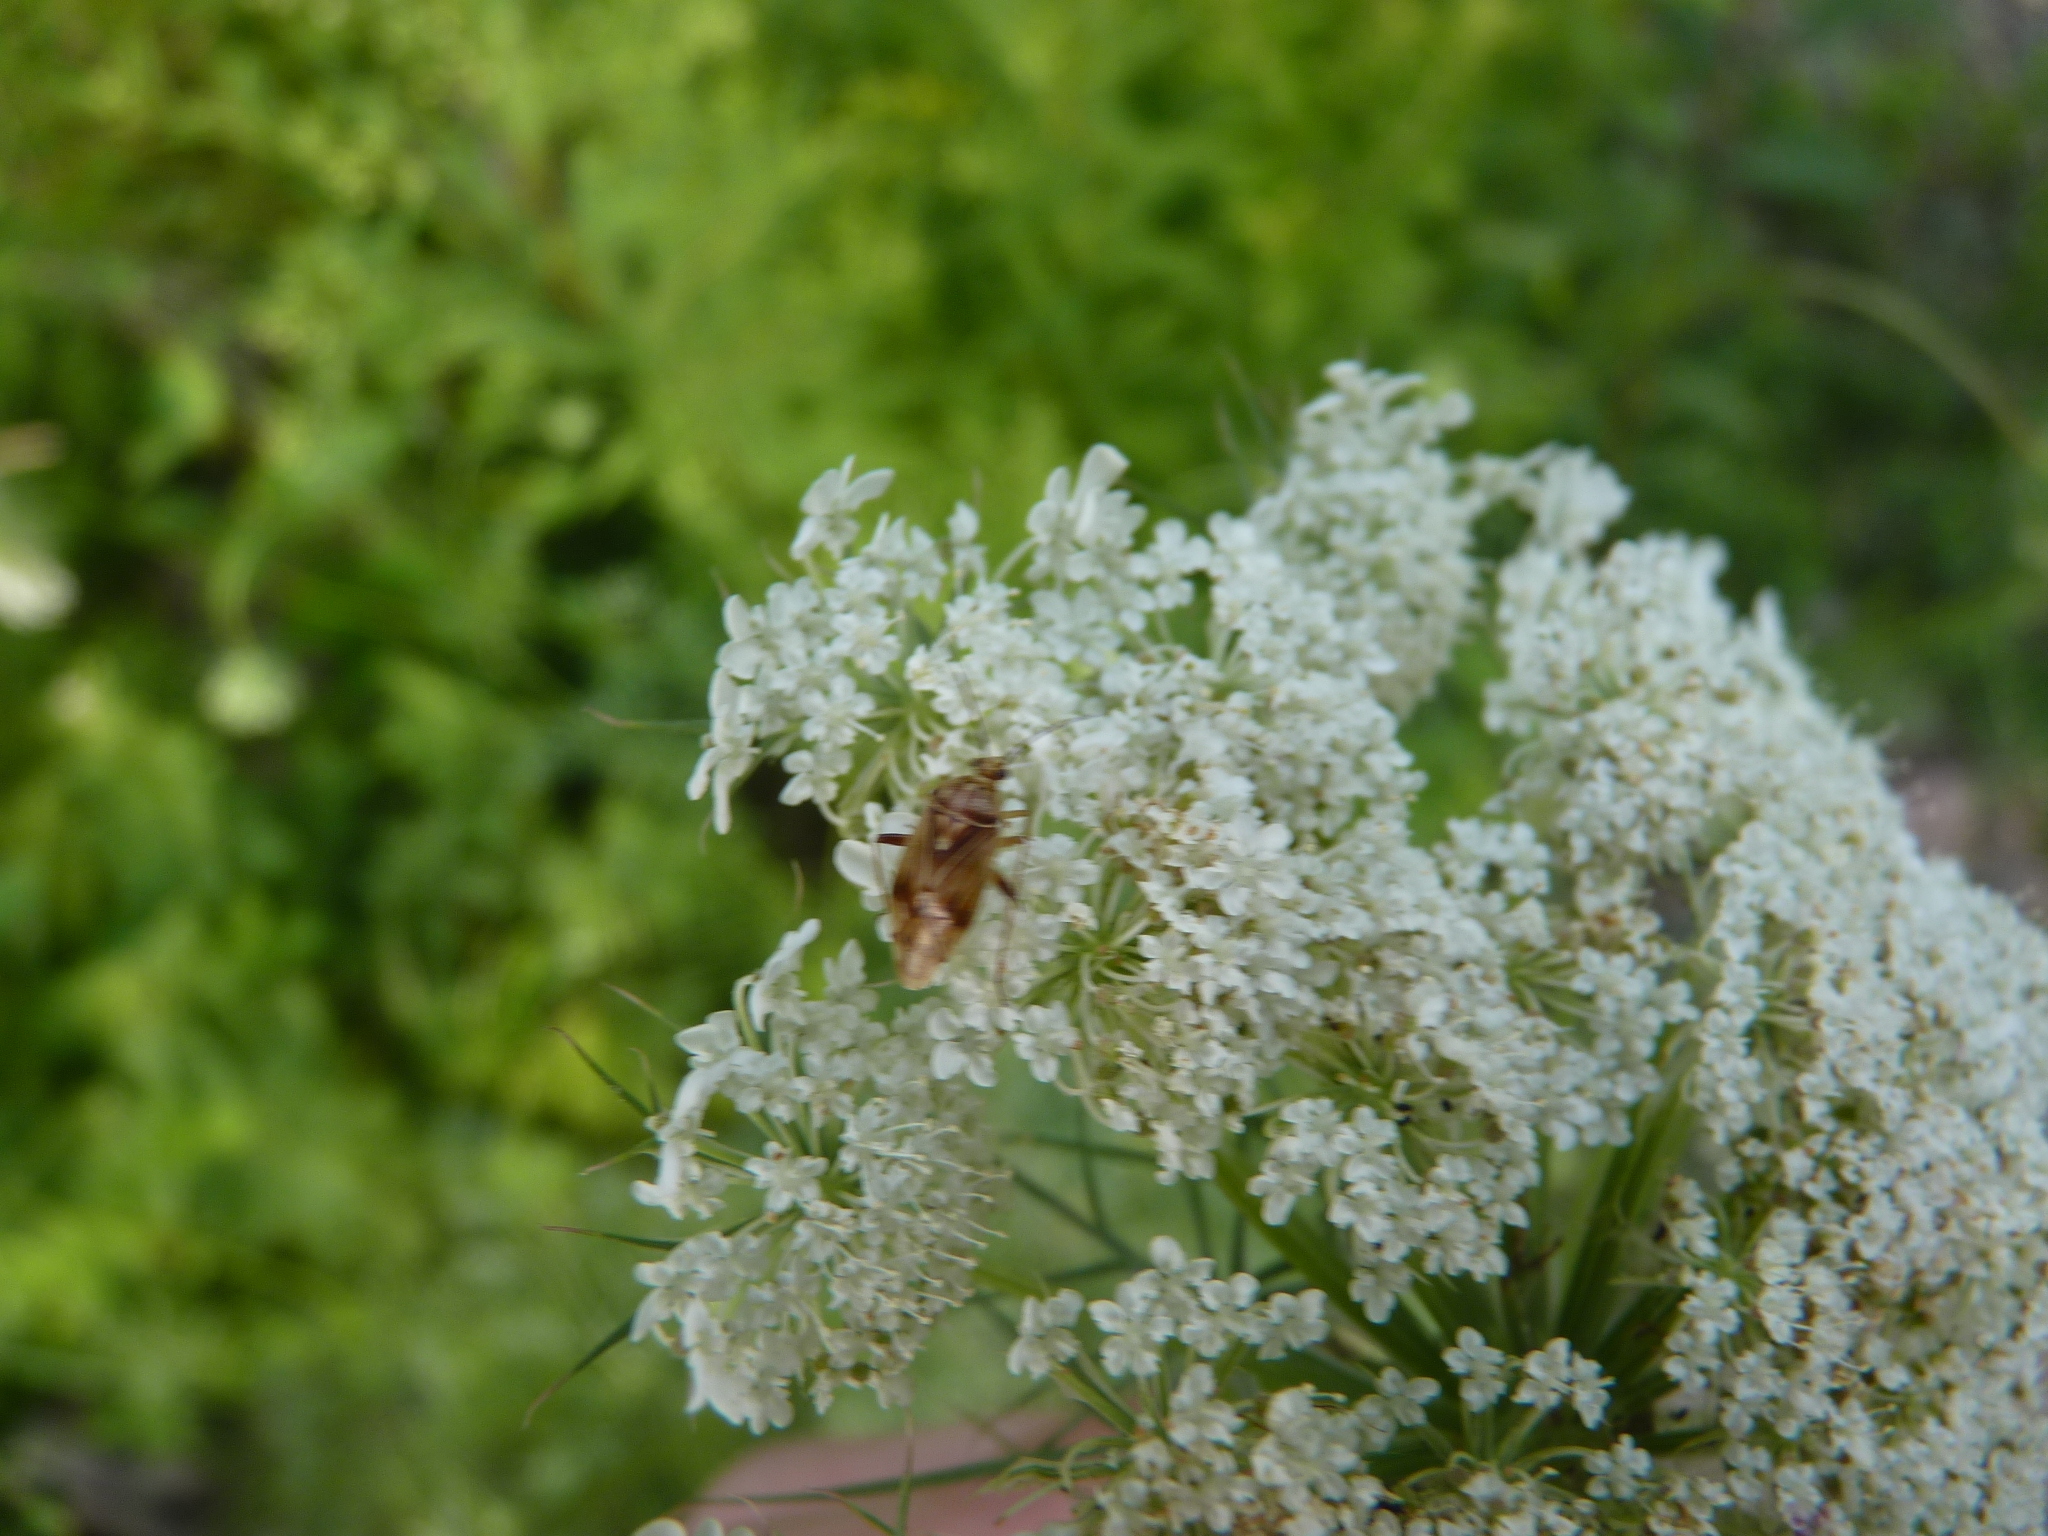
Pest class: lygus_bug